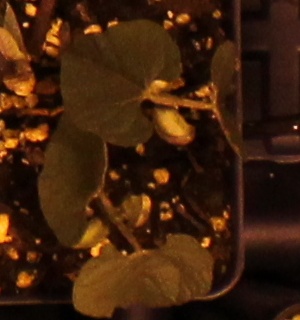
Label: Blackbean